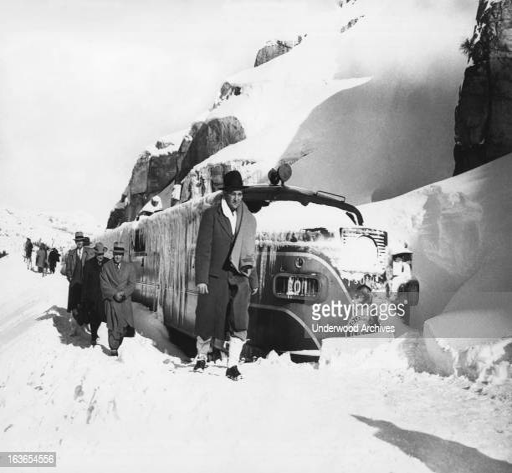
passengers walking alongside a train that is stuck in the snow in the mountains